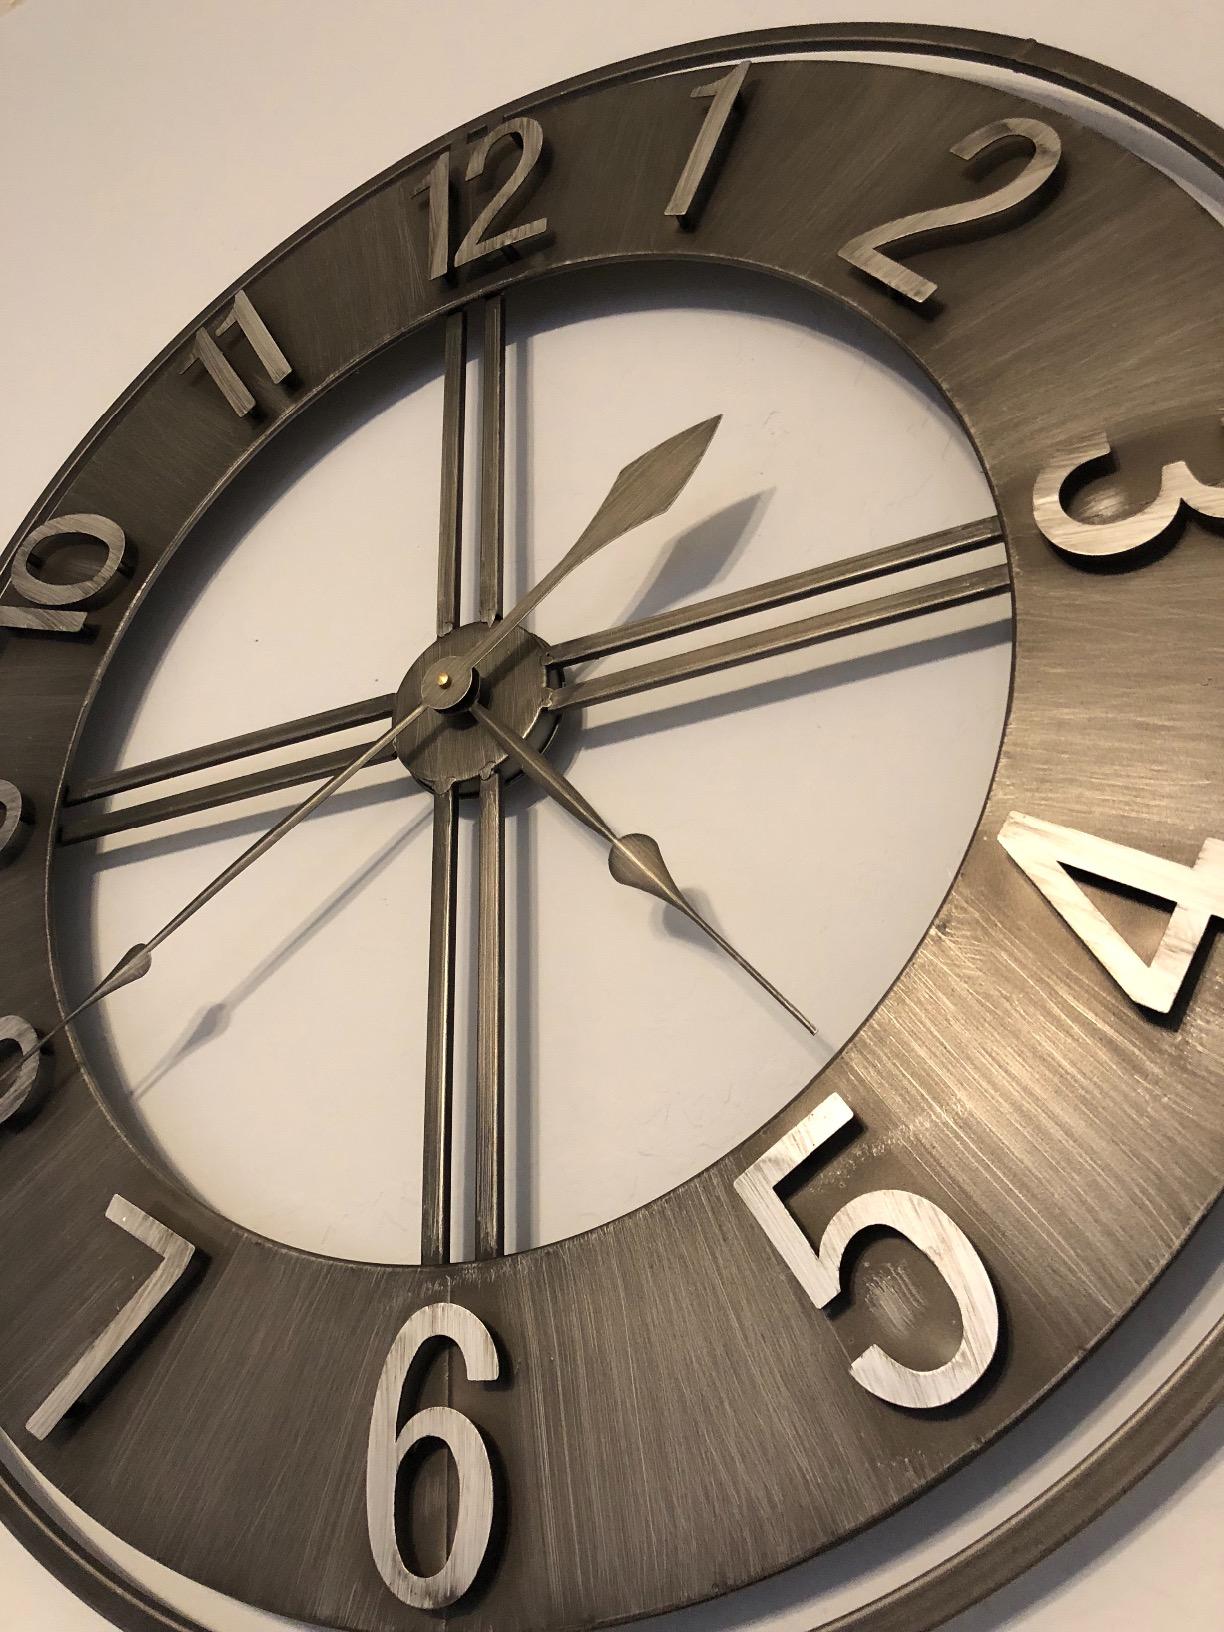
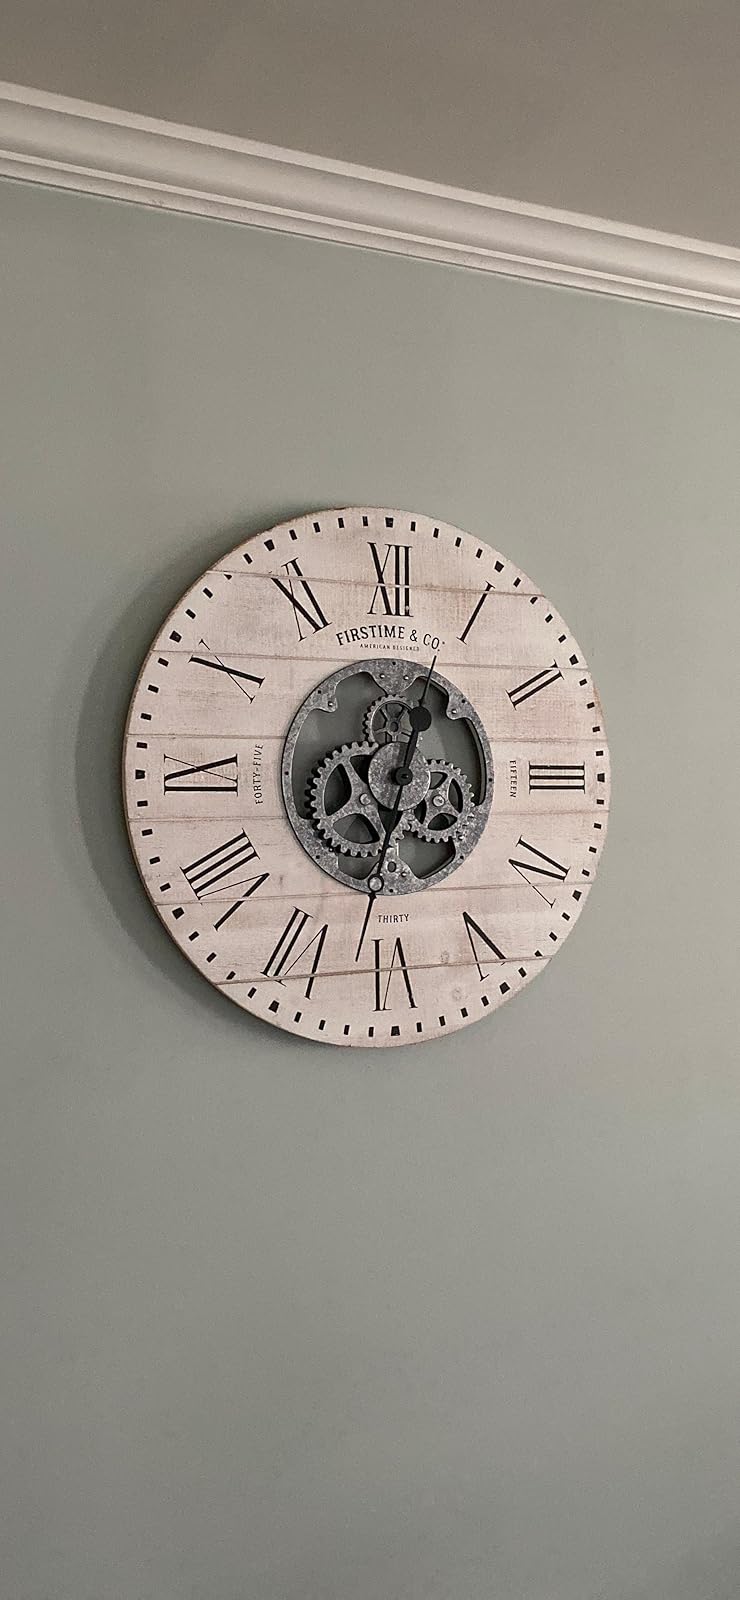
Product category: clock
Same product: no